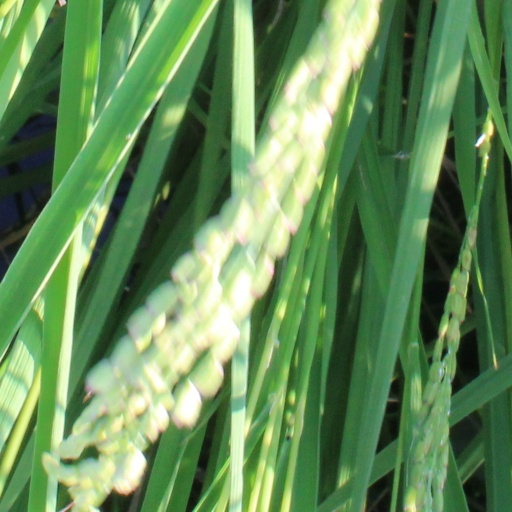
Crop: rice